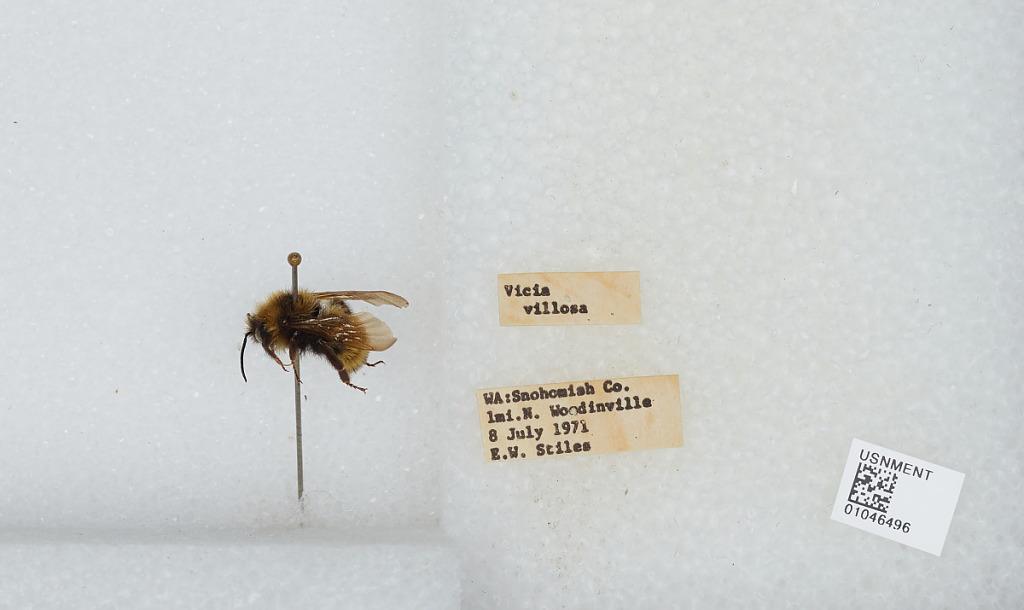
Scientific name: Bombus sp.
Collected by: E. Stiles
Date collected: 1971-7-8
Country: United States
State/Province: Washington
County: Snohomish
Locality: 1 mile north of Woodinville
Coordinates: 47.7808, -122.148